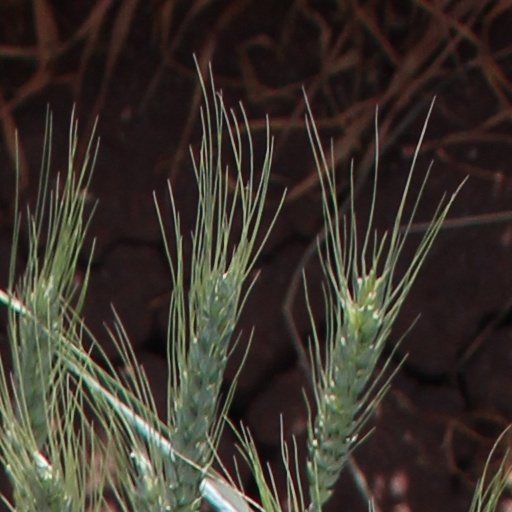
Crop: wheat